The Entombment of Christ (Rembrandt)

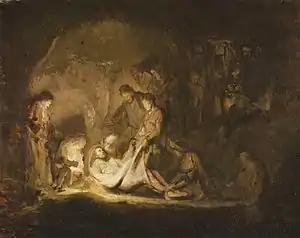
"The Entombment of Christ" (c. 1633-1635) by Rembrandt

The Entombment of Christ is an oil-on-oak panel painting by Rembrandt believed to be dated around . It measures 32.2 x 40.5 cm. The composition is a variant of a painting of the same subject now in the Alte Pinakothek, in Munich.